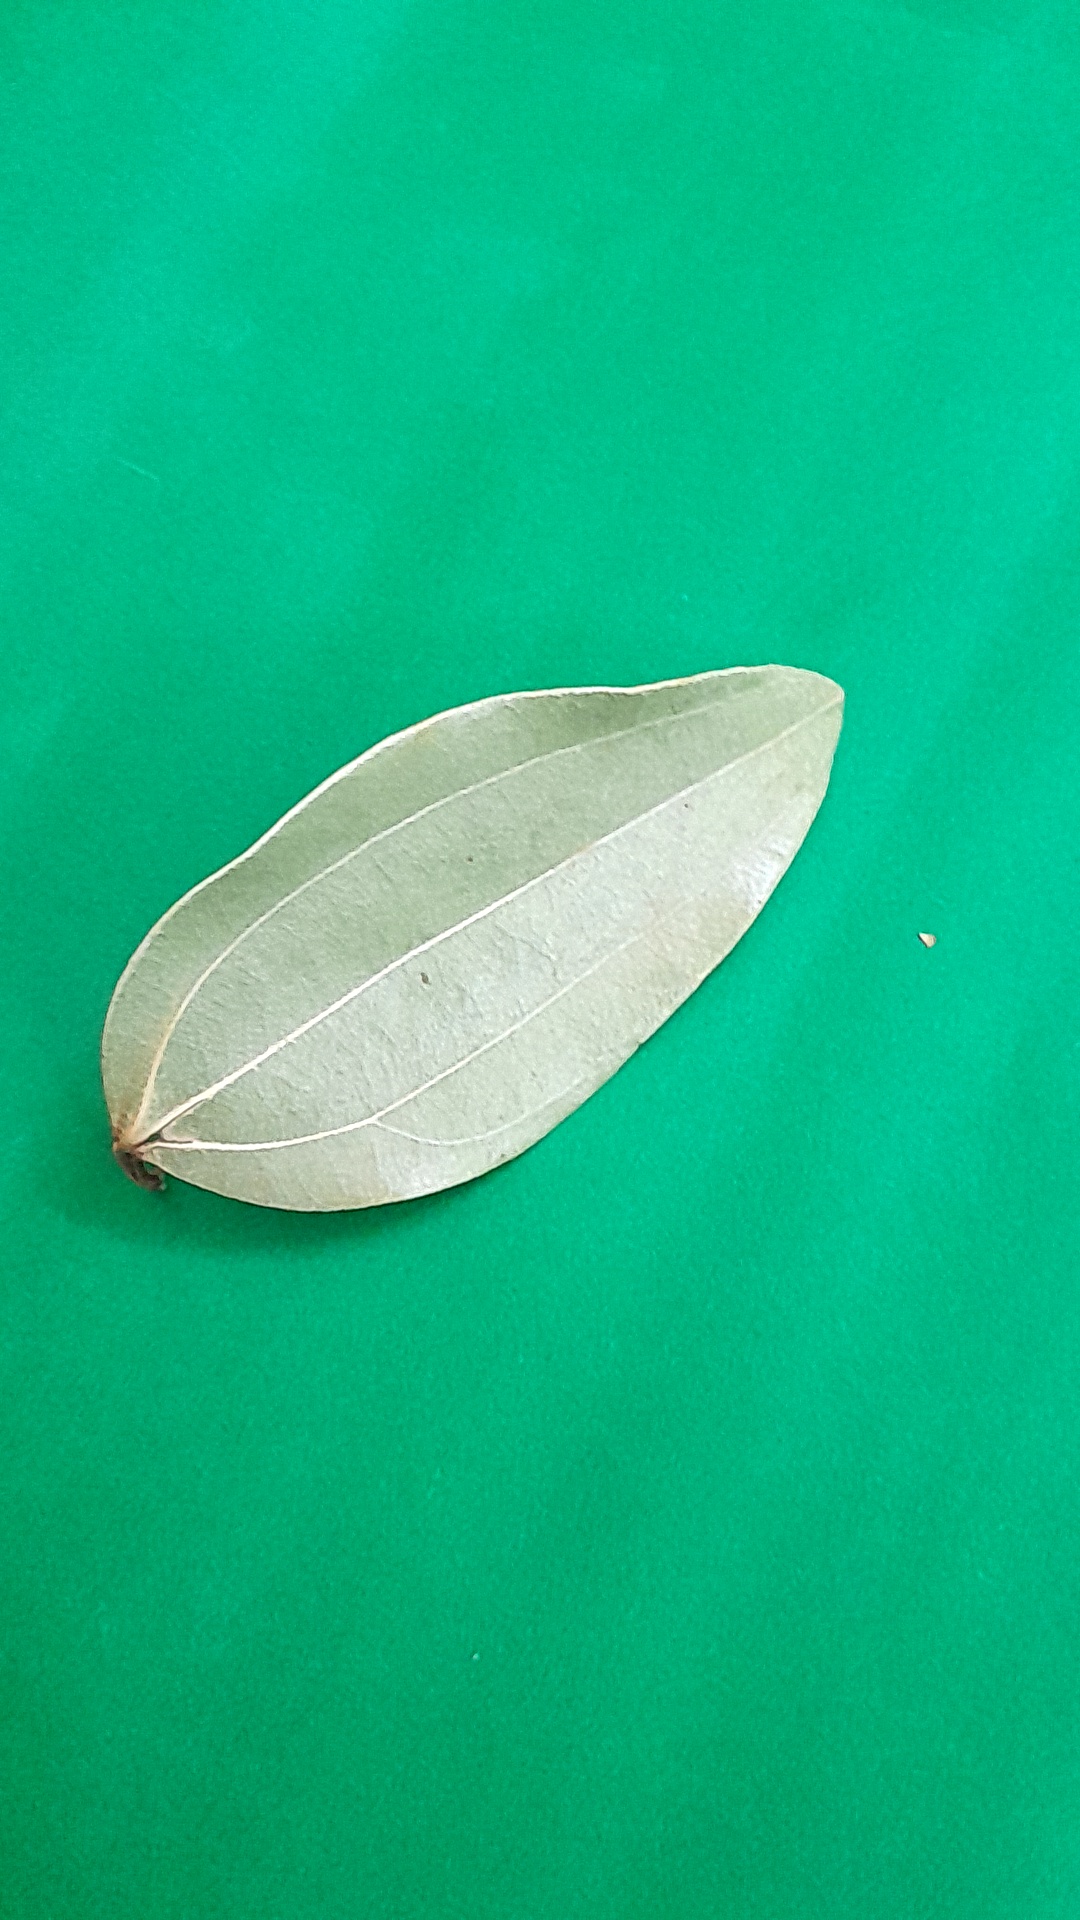
Label: Dry Leaf